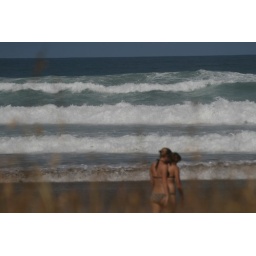
Girls walking along the beach front with big waves rolling in